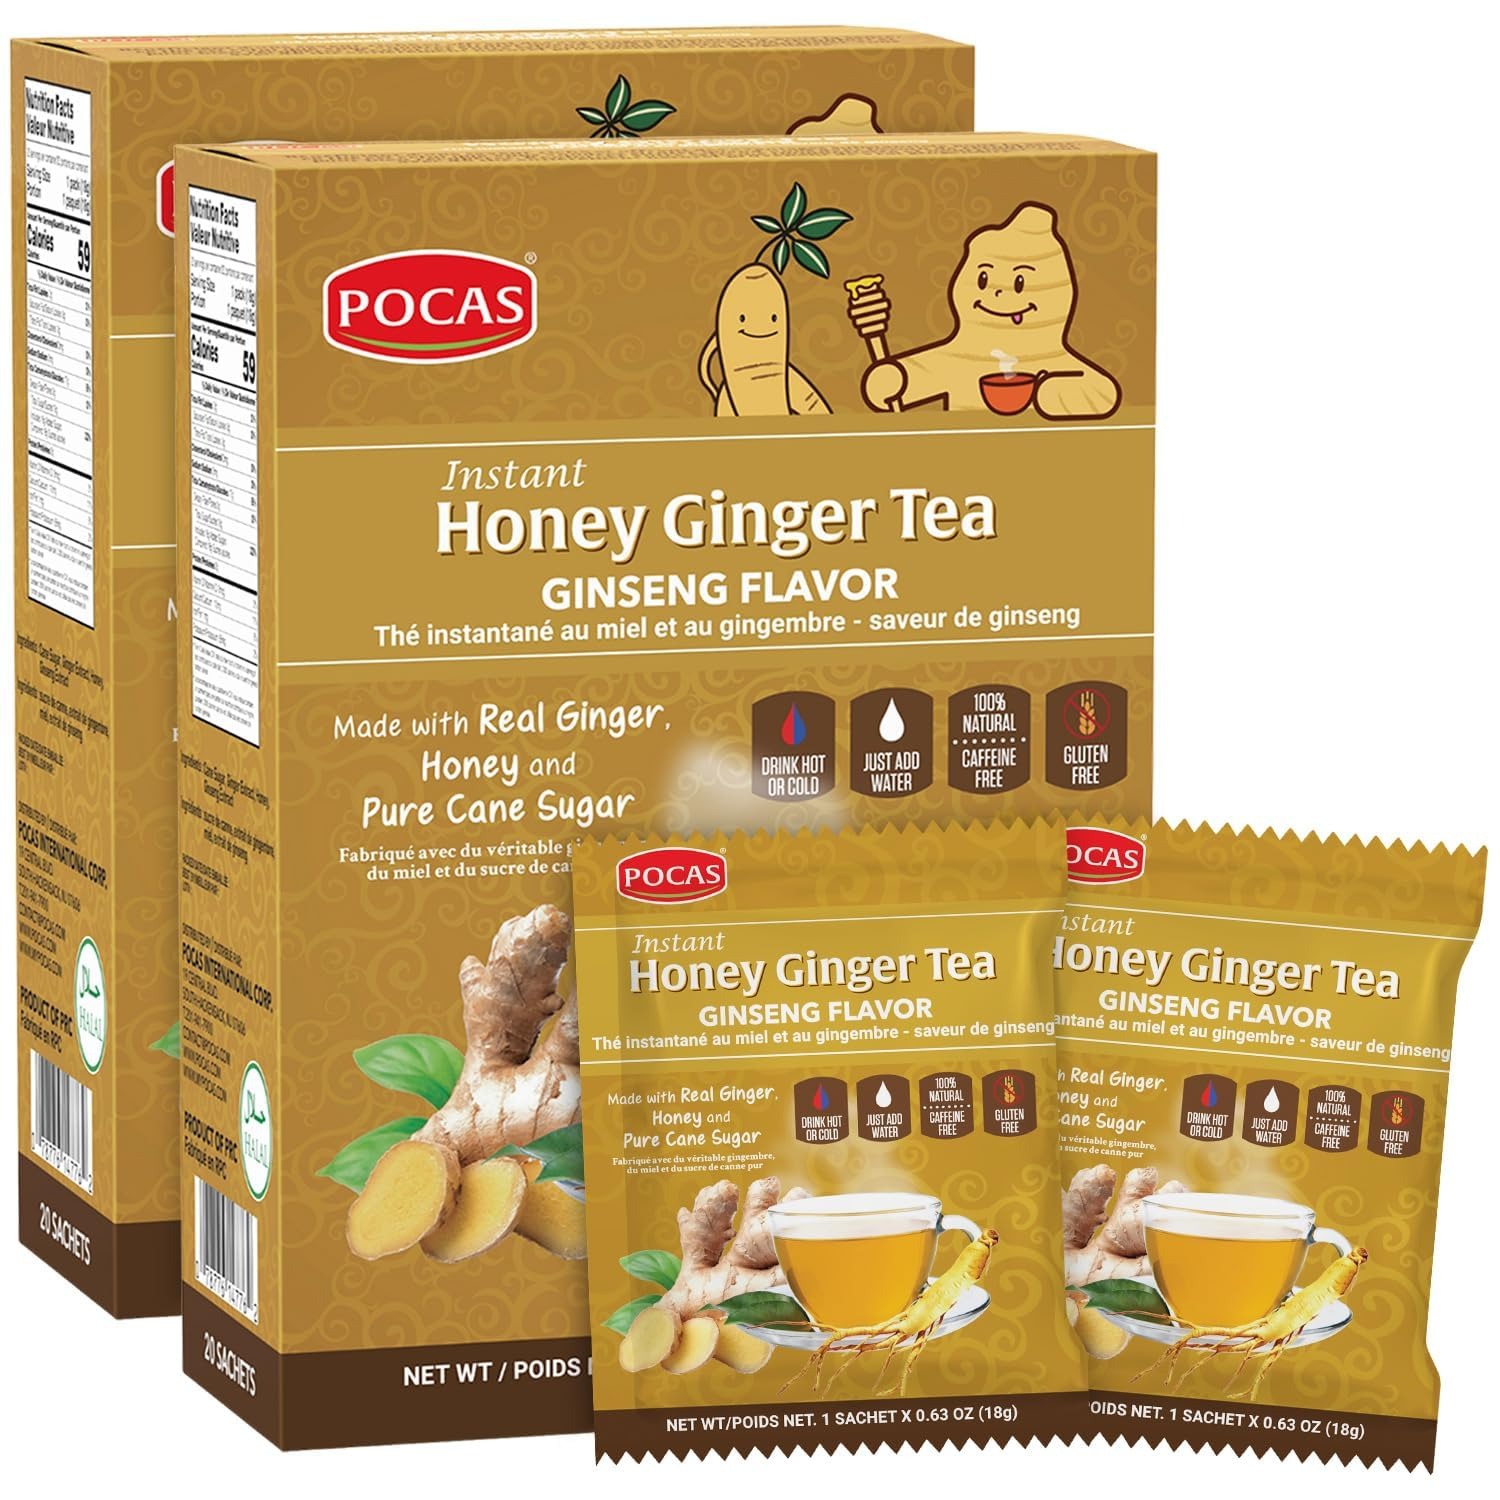
Item Name: Pocas Honey Ginger Tea - Instant Tea Powder Packets w/ Ginseng & Ginger Honey Crystals Tea, Non-GMO/Gluten Free/Caffeine Free, 20 Count
Bullet Point 1: POCAS HONEY GINGER TEA CRYSTALS WITH GINSENG: Enjoy a delicious and comforting cup of our honey ginger tea from an instant tea powder that melts in hot or cold water.
Bullet Point 2: BENEFICIAL GINGER CRYSTALS WITH HONEY TEA: Add honey ginger tea flavored with ginseng to your daily wellness routine. 
Bullet Point 3: INSTANT GINGER TEA MADE SIMPLY: Our ginger extract tea is complemented by three simple and natural ingredients: honey, sugar, and ginseng extract.
Bullet Point 4: HOW TO ENJOY HONEY GINGER TEA: Simply open one of the instant tea packs, pour the honey ginger tea crystals into a cup, mix with hot or cold water, stir, and sip.
Bullet Point 5: A TRUSTED TEA COMPANY: The beverage experts at Pocas are dedicated to offering an instant tea collection that is unique, enjoyable, and beneficial.
Value: 40.0
Unit: Count

Price: 12.99